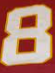
Number: 8